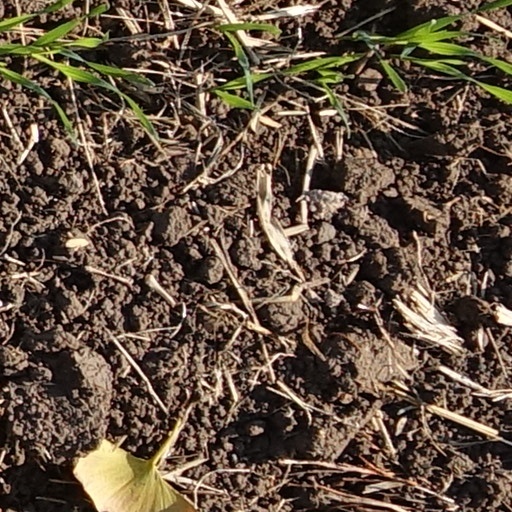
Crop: wheat